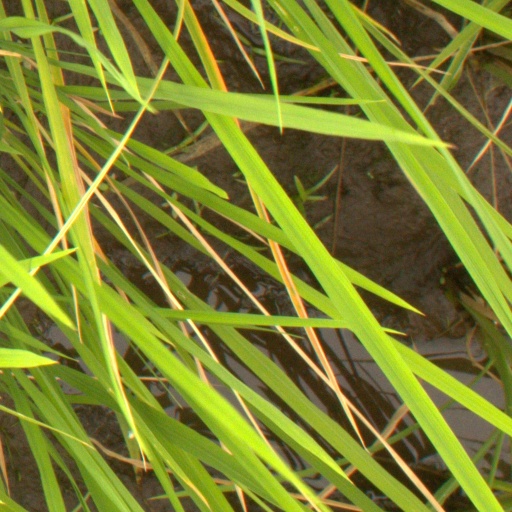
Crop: rice